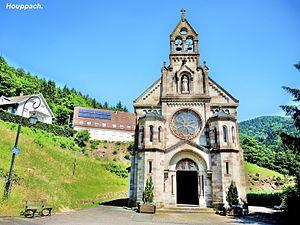
Chapelle-pèlerinage Notre-Dame de Houppach.
Masevaux est une ancienne commune française située dans le département du Haut-Rhin, en région Grand Est.
Masevaux-Niederbruck est, depuis le 1ᵉʳ janvier 2016, une commune nouvelle française située dans le département du Haut-Rhin, en région Grand Est. Elle est issue du regroupement des deux communes de Masevaux et Niederbruck. Cette fusion a été officialisée par l'arrêté du 22 décembre 2015.